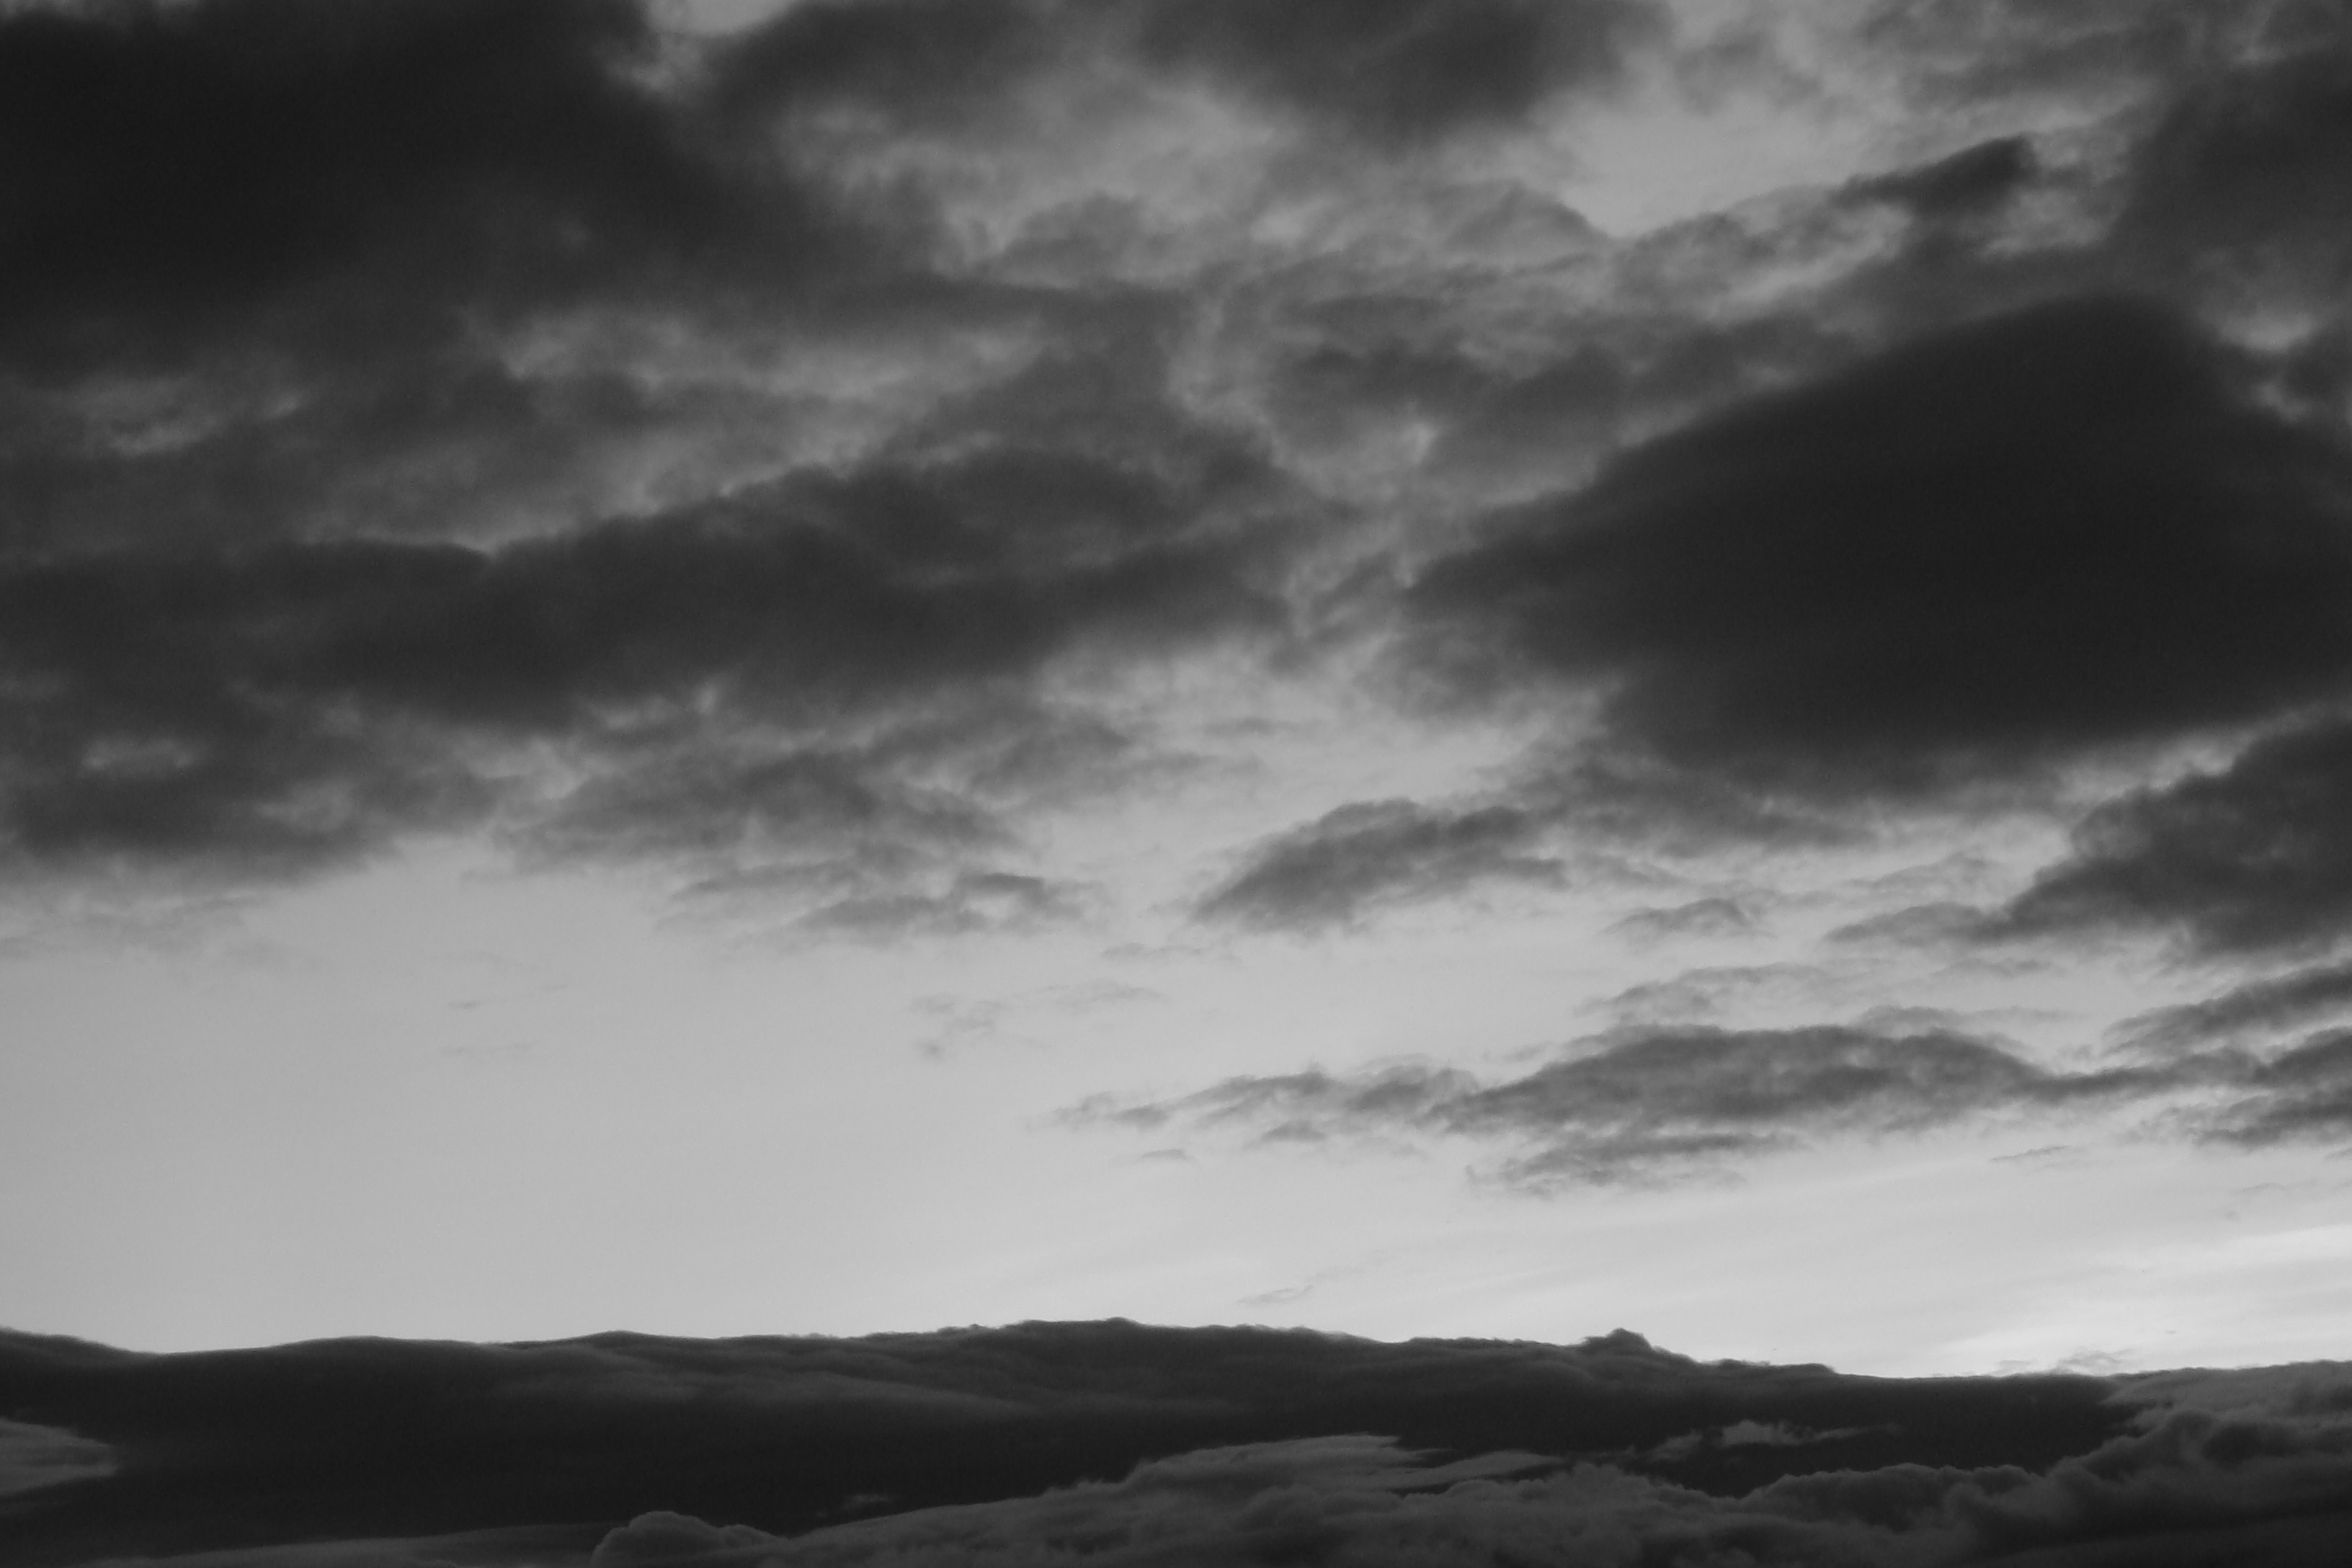
horizon, cloud, black and white, sky, atmosphere, weather, storm, cumulus, gray, contrast, darkness, monochrome, clouds, meteorological phenomenon, monochrome photography